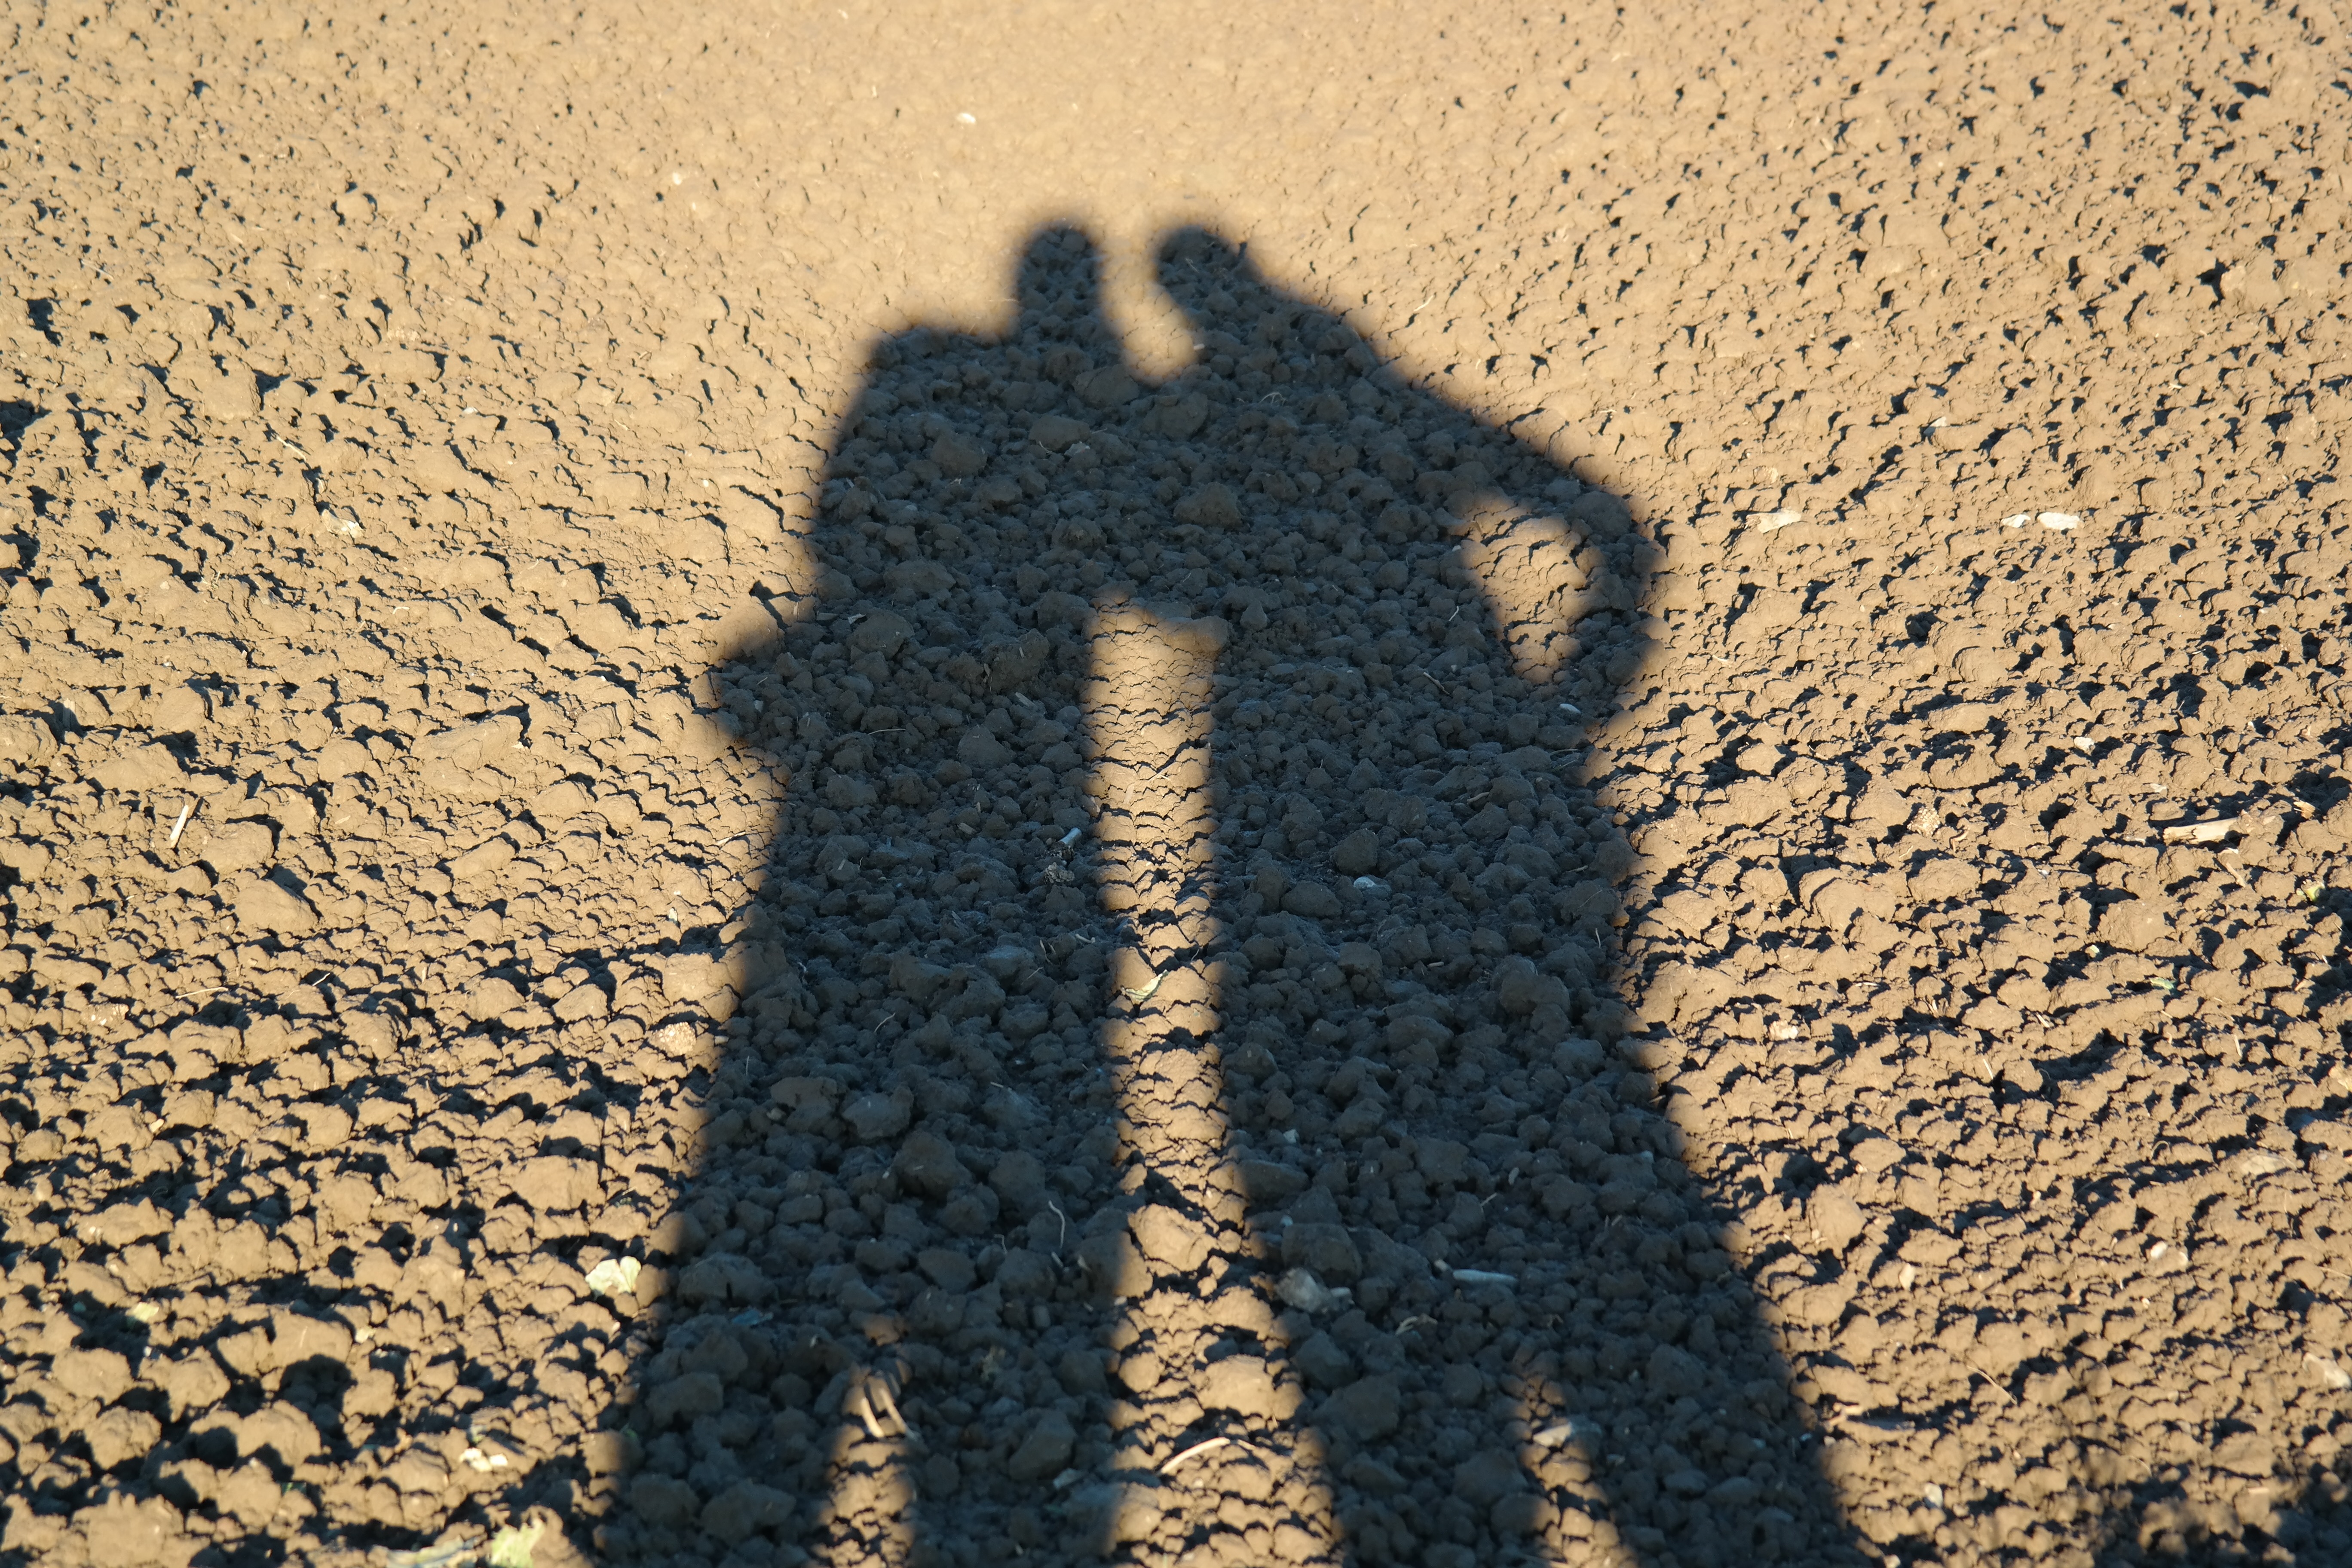
man, sand, woman, texture, number, asphalt, shadow, couple, soil, long, togetherness, personal, arable, shadow play, pulled long